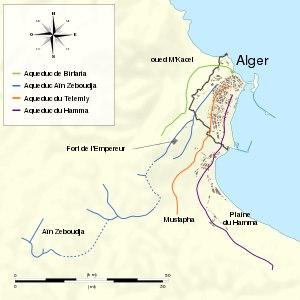
Le Fahs d'Alger est un terme historique qui désigne les environs de la ville d'Alger ; notamment par opposition à sa médina : la Casbah d'Alger. L’expression est en vigueur jusqu'en 1930 pour désigner couramment la périphérie du centre historique d'Alger. Il faut distinguer deux Fohos : une ceinture immédiate comprenant les ensembles de Bab-Azzoun, Bab-El-Oued et Bab-Djedid ; et une seconde plus éloignée comprenant les collines et vallons de Bouzaréah, Beni Messous, Zouaoua, Ain Zeboudja, Birkhadem, Tixerrặin, Bir Mourad Rais, El Biar, Kouba et le Hamma. D'un point de vue géographique le Fahs couvre une grande partie du Sahel algérois ; il s'étend des portes de la médina jusqu'au commencement de la plaine de la Mitidja.